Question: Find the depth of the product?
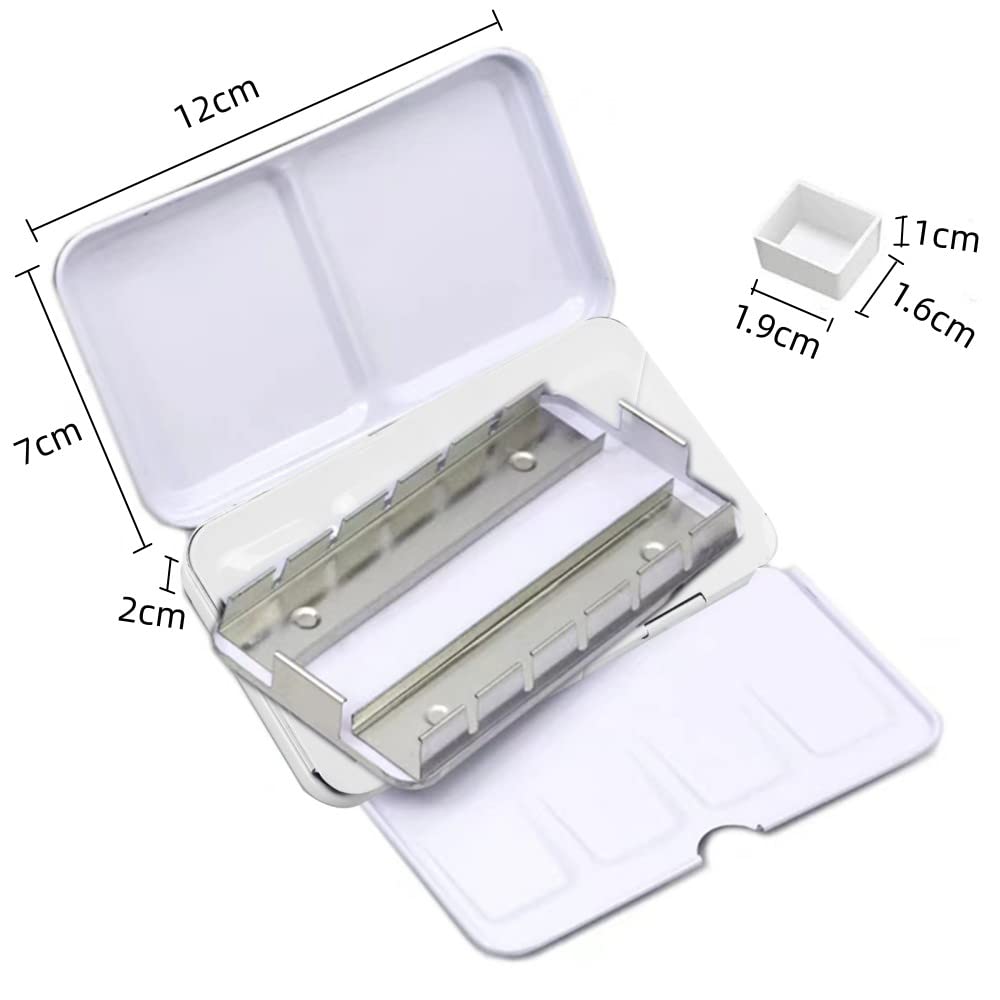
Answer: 12.0 centimetre